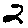
Label: 2